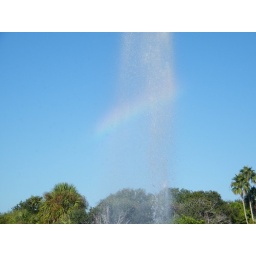
the rainbow against the blue sky